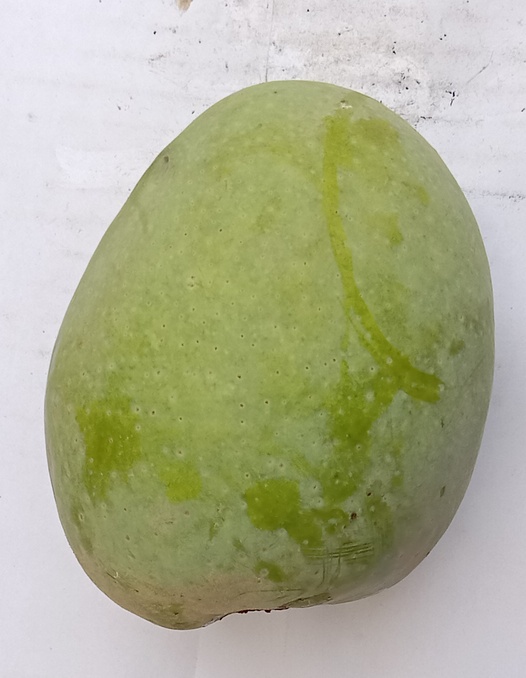
Mango variety: Anwar Ratool